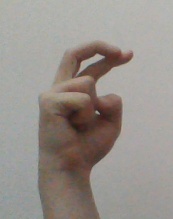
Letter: zay